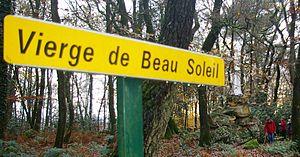
La Charnie est une forêt située aux confins des départements de la Mayenne à l'ouest, et de la Sarthe à l'est.